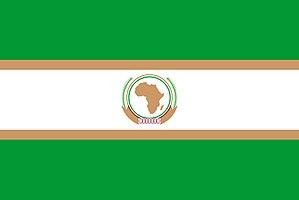
La nouvelle phase de la guerre civile somalienne, en cours depuis 2006, est un conflit armé qui oppose principalement le gouvernement fédéral, présidé de 2004 à 2008 par Abdullahi Yusuf Ahmed, à divers groupes, islamistes ou claniques. Elle a opposé un temps le gouvernement fédéral de transition à l'Union des tribunaux islamiques, dans un cadre d'affrontements claniques qui a cours depuis le début de la guerre civile somalienne en 1991. Cette dernière, qui a conduit à la fragmentation du pays et à l'autonomie voire l'indépendance autoproclamée de plusieurs régions, a abouti en 2003 à la proclamation d'une Charte prévoyant un État fédéral, et à la mise sur pied d'institutions fédérales de transition, visant à reconstruire l'État somalien.